Jessica Gomes

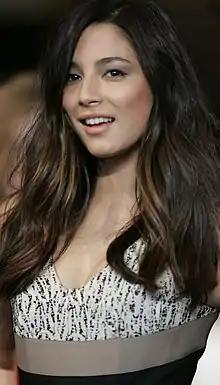
Gomes at David Jones AW13 Fashion Launch (2013)

Jessica Gomes (born 25 September 1985) is an Australian model who appeared in the "Swimsuit Issue" of the American publication "Sports Illustrated" every year from 2008 to 2015. She works extensively in Australia and Asia.